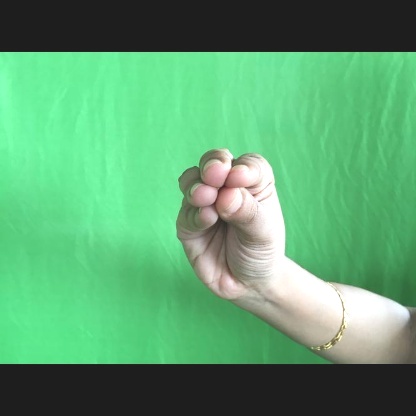
Mudra: Mukulam